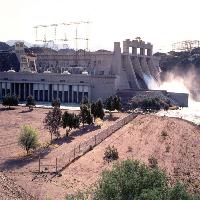
Weather: cloudy or overcast